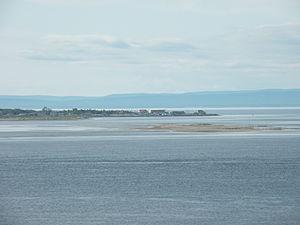
Maisonnette, au Nouveau-Brunswick, vu de Caraquet.
On appelle architecture acadienne, parfois architecture cadienne, un style d'architecture traditionnelle utilisé par les Acadiens et les Cadiens, surtout en Acadie et, par extension, l'architecture en général faite en Acadie.
Maisonnette est un village du comté de Gloucester. Au recensement de 2001, sa population s'établissait à 605 habitants.